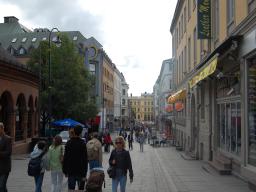
Label: Background_without_leaves